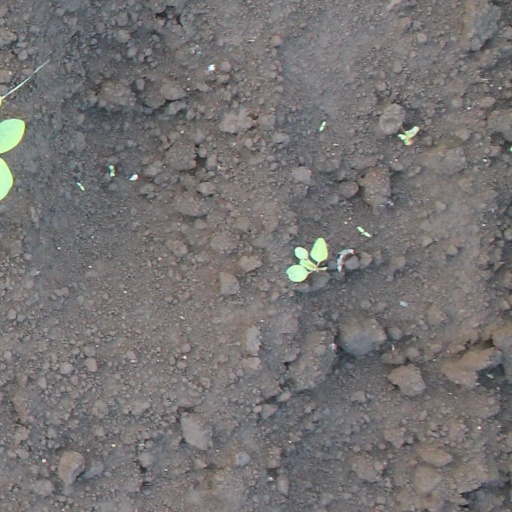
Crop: soybean